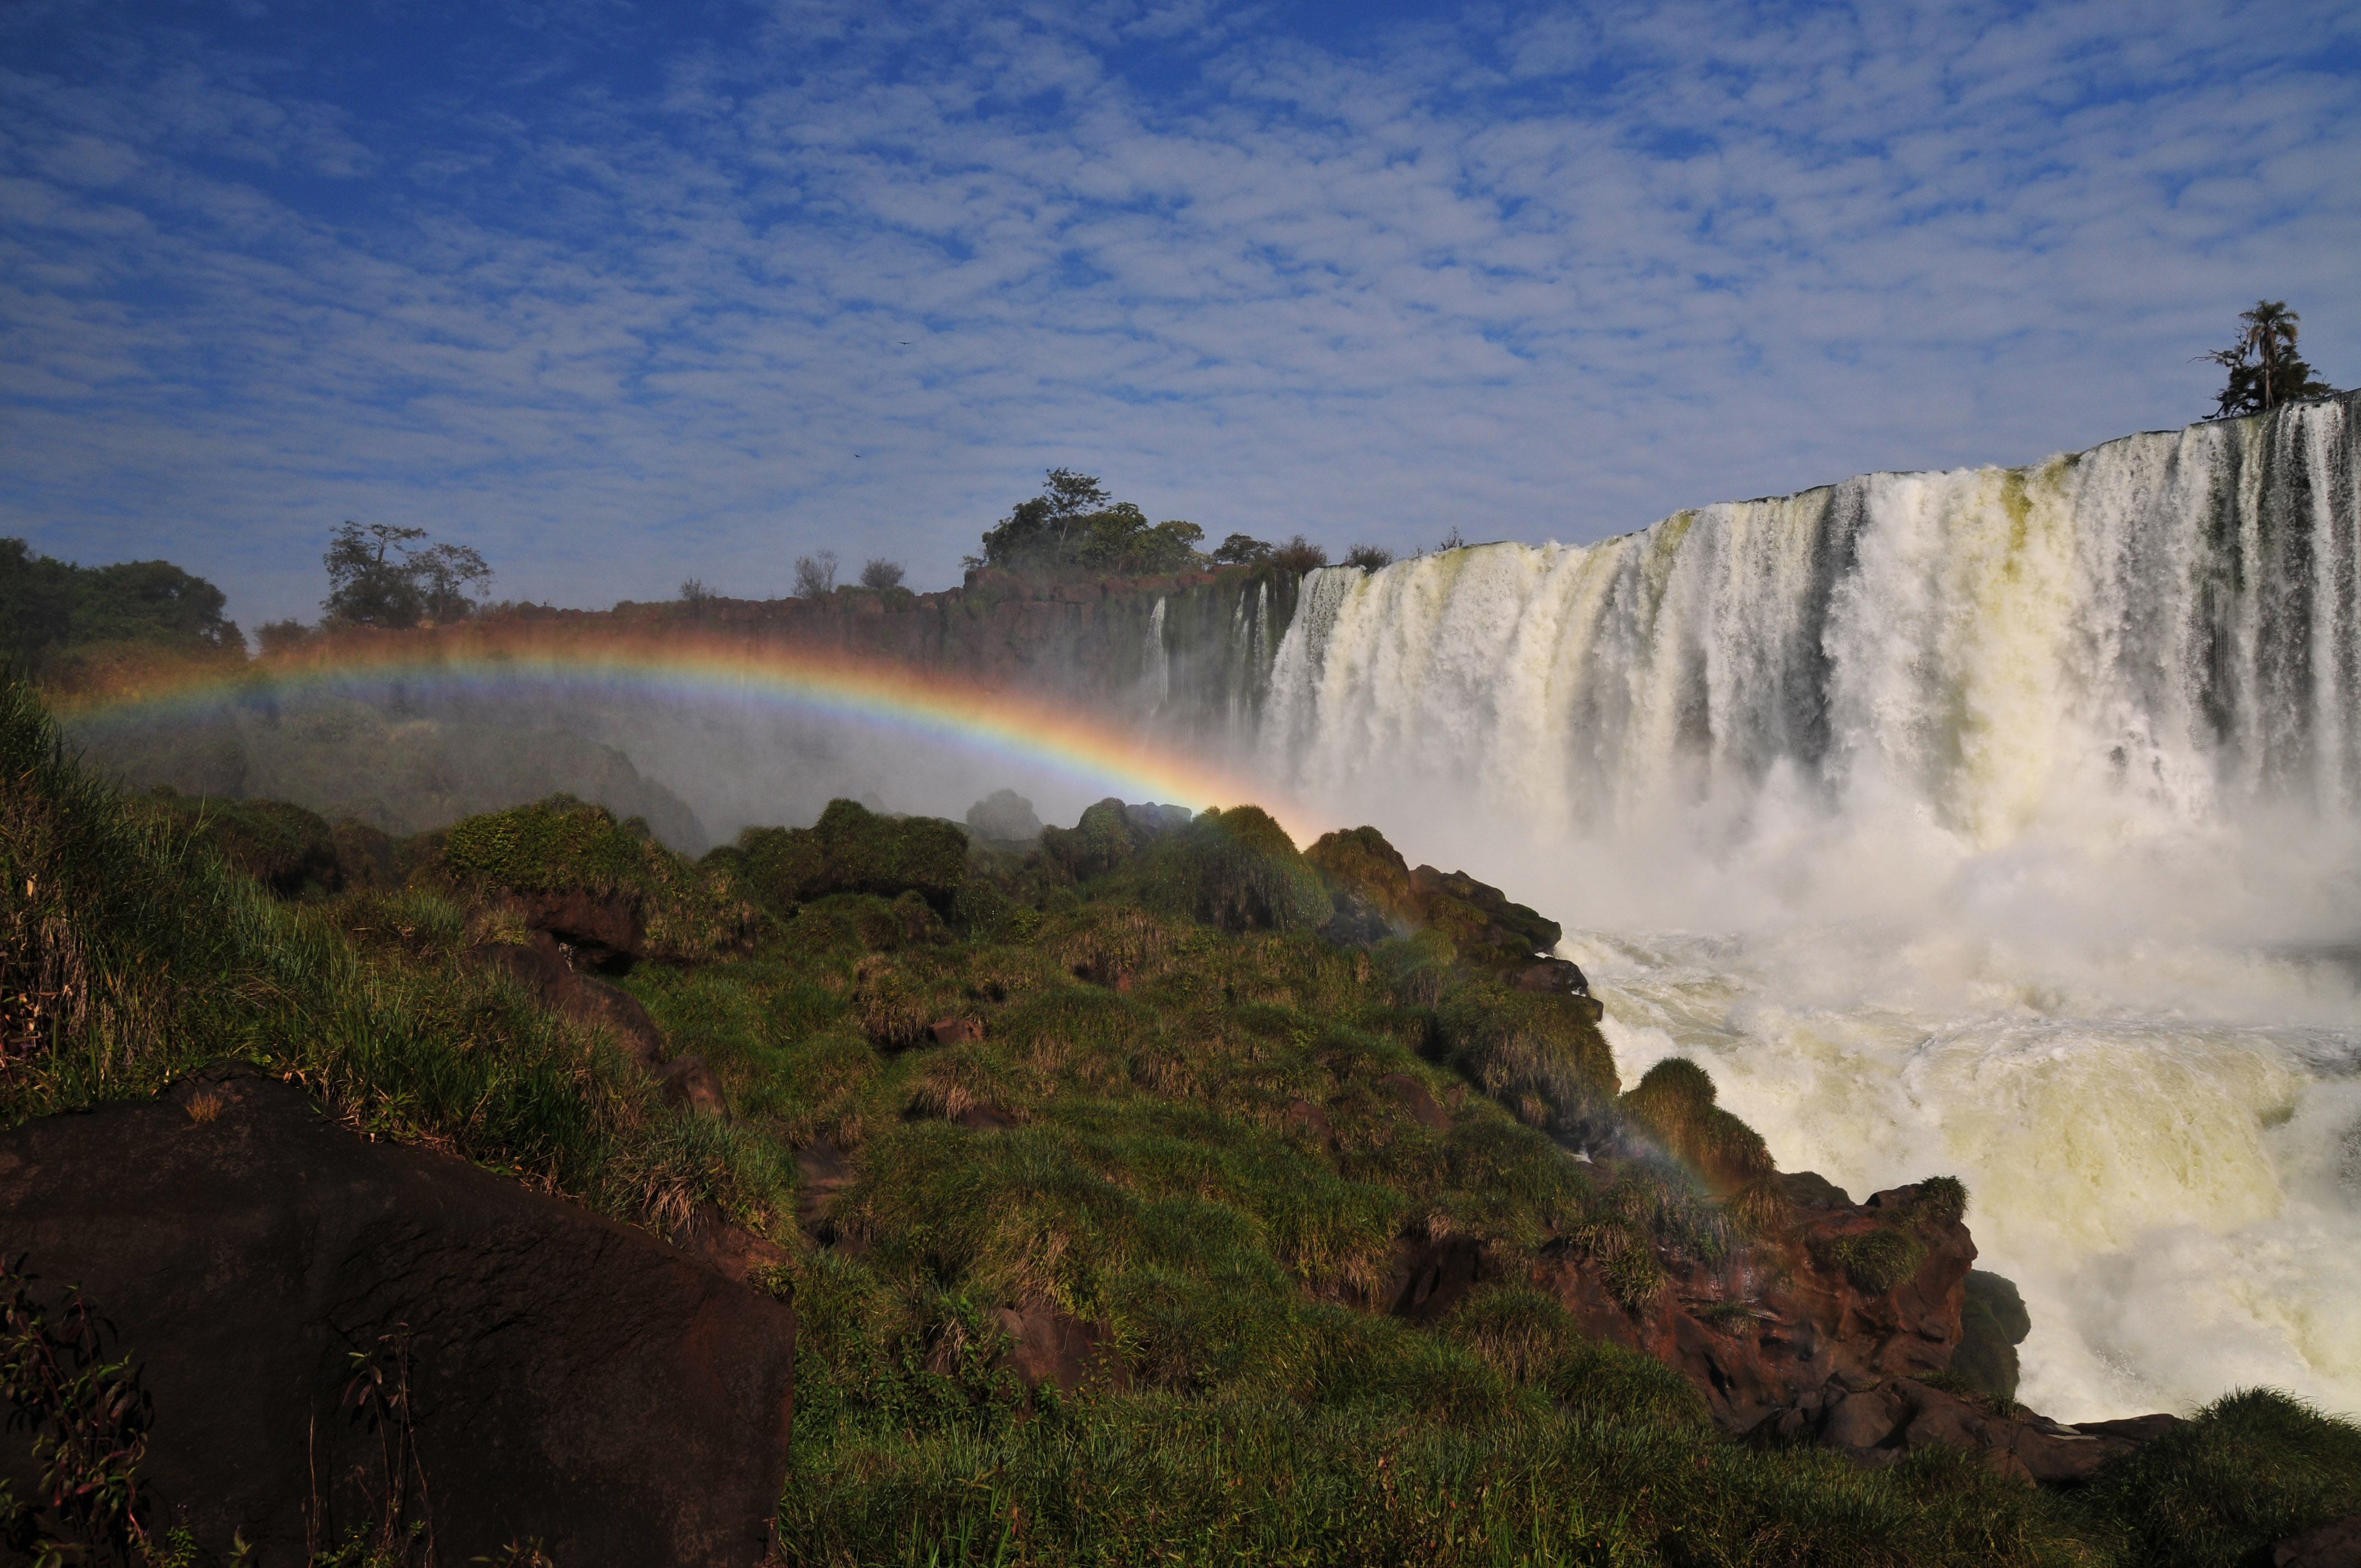
landscape, sea, coast, water, nature, rock, waterfall, morning, river, cliff, reflection, reservoir, nikon, terrain, national park, body of water, argentina, brasil, iguazu, water feature, d300, approved, atmospheric phenomenon